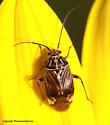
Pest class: lygus_bug